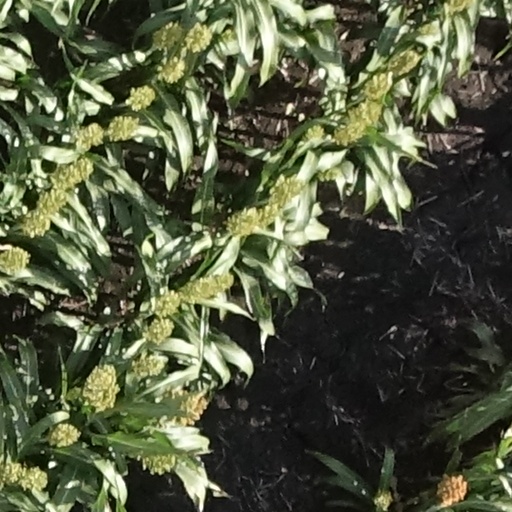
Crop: sorghum